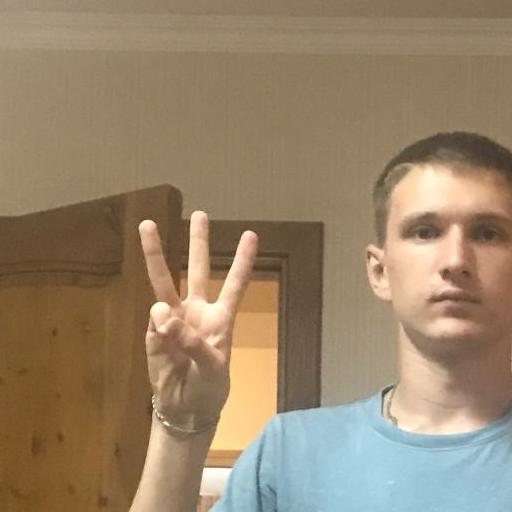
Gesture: three